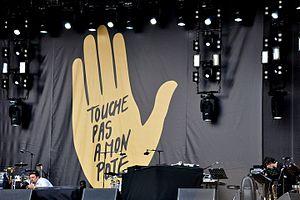
Concert pour l'égalité de SOS-Racisme
La fusillade du 11 novembre 1984 à Châteaubriant est un crime raciste et xénophobe ayant eu lieu dans le département de la Loire-Atlantique.